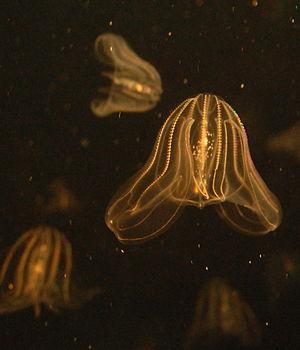
Mnemiopsis leidyi est une espèce de cténophores pélagiques transparents, faisant partie des espèces de macroplancton prédatrices, vivant sur la frange côtière. Il peut devenir invasif dans certaines conditions.